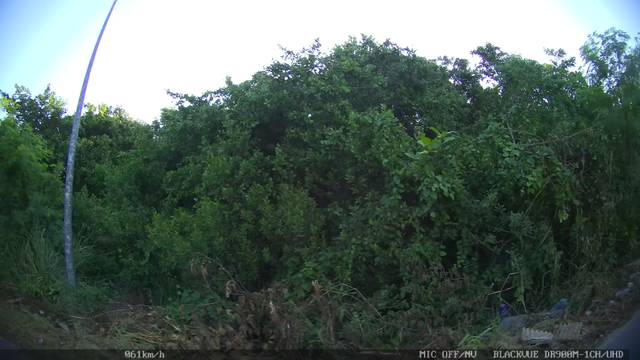
Region: Mexico
Coordinates: 21.188, -86.819